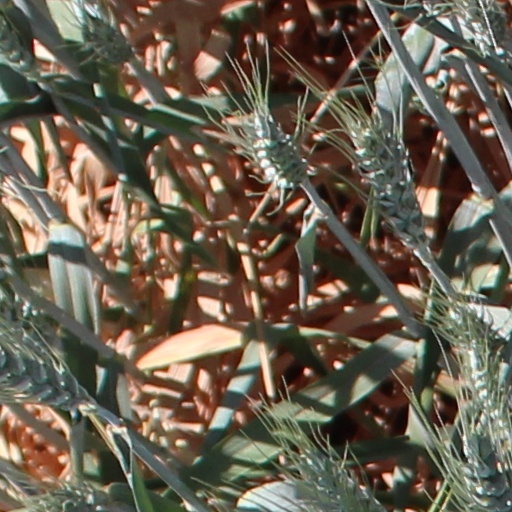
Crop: wheat